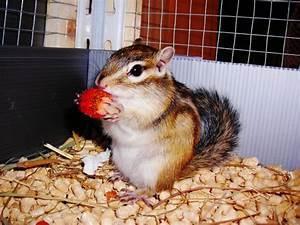
squirrel